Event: Nepal Earthquake
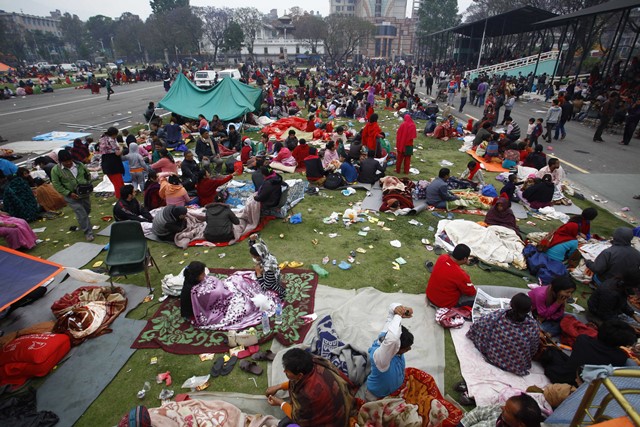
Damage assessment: no_damage